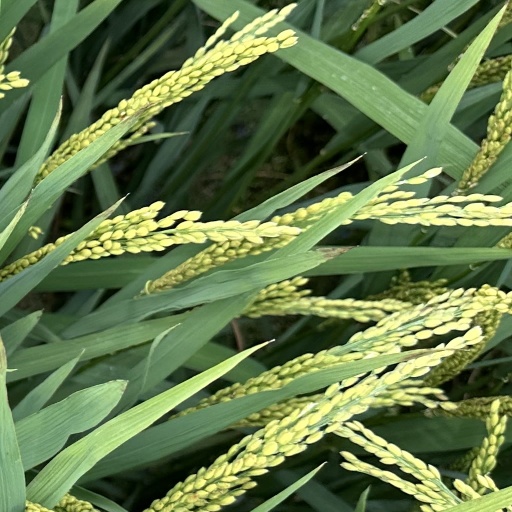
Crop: rice